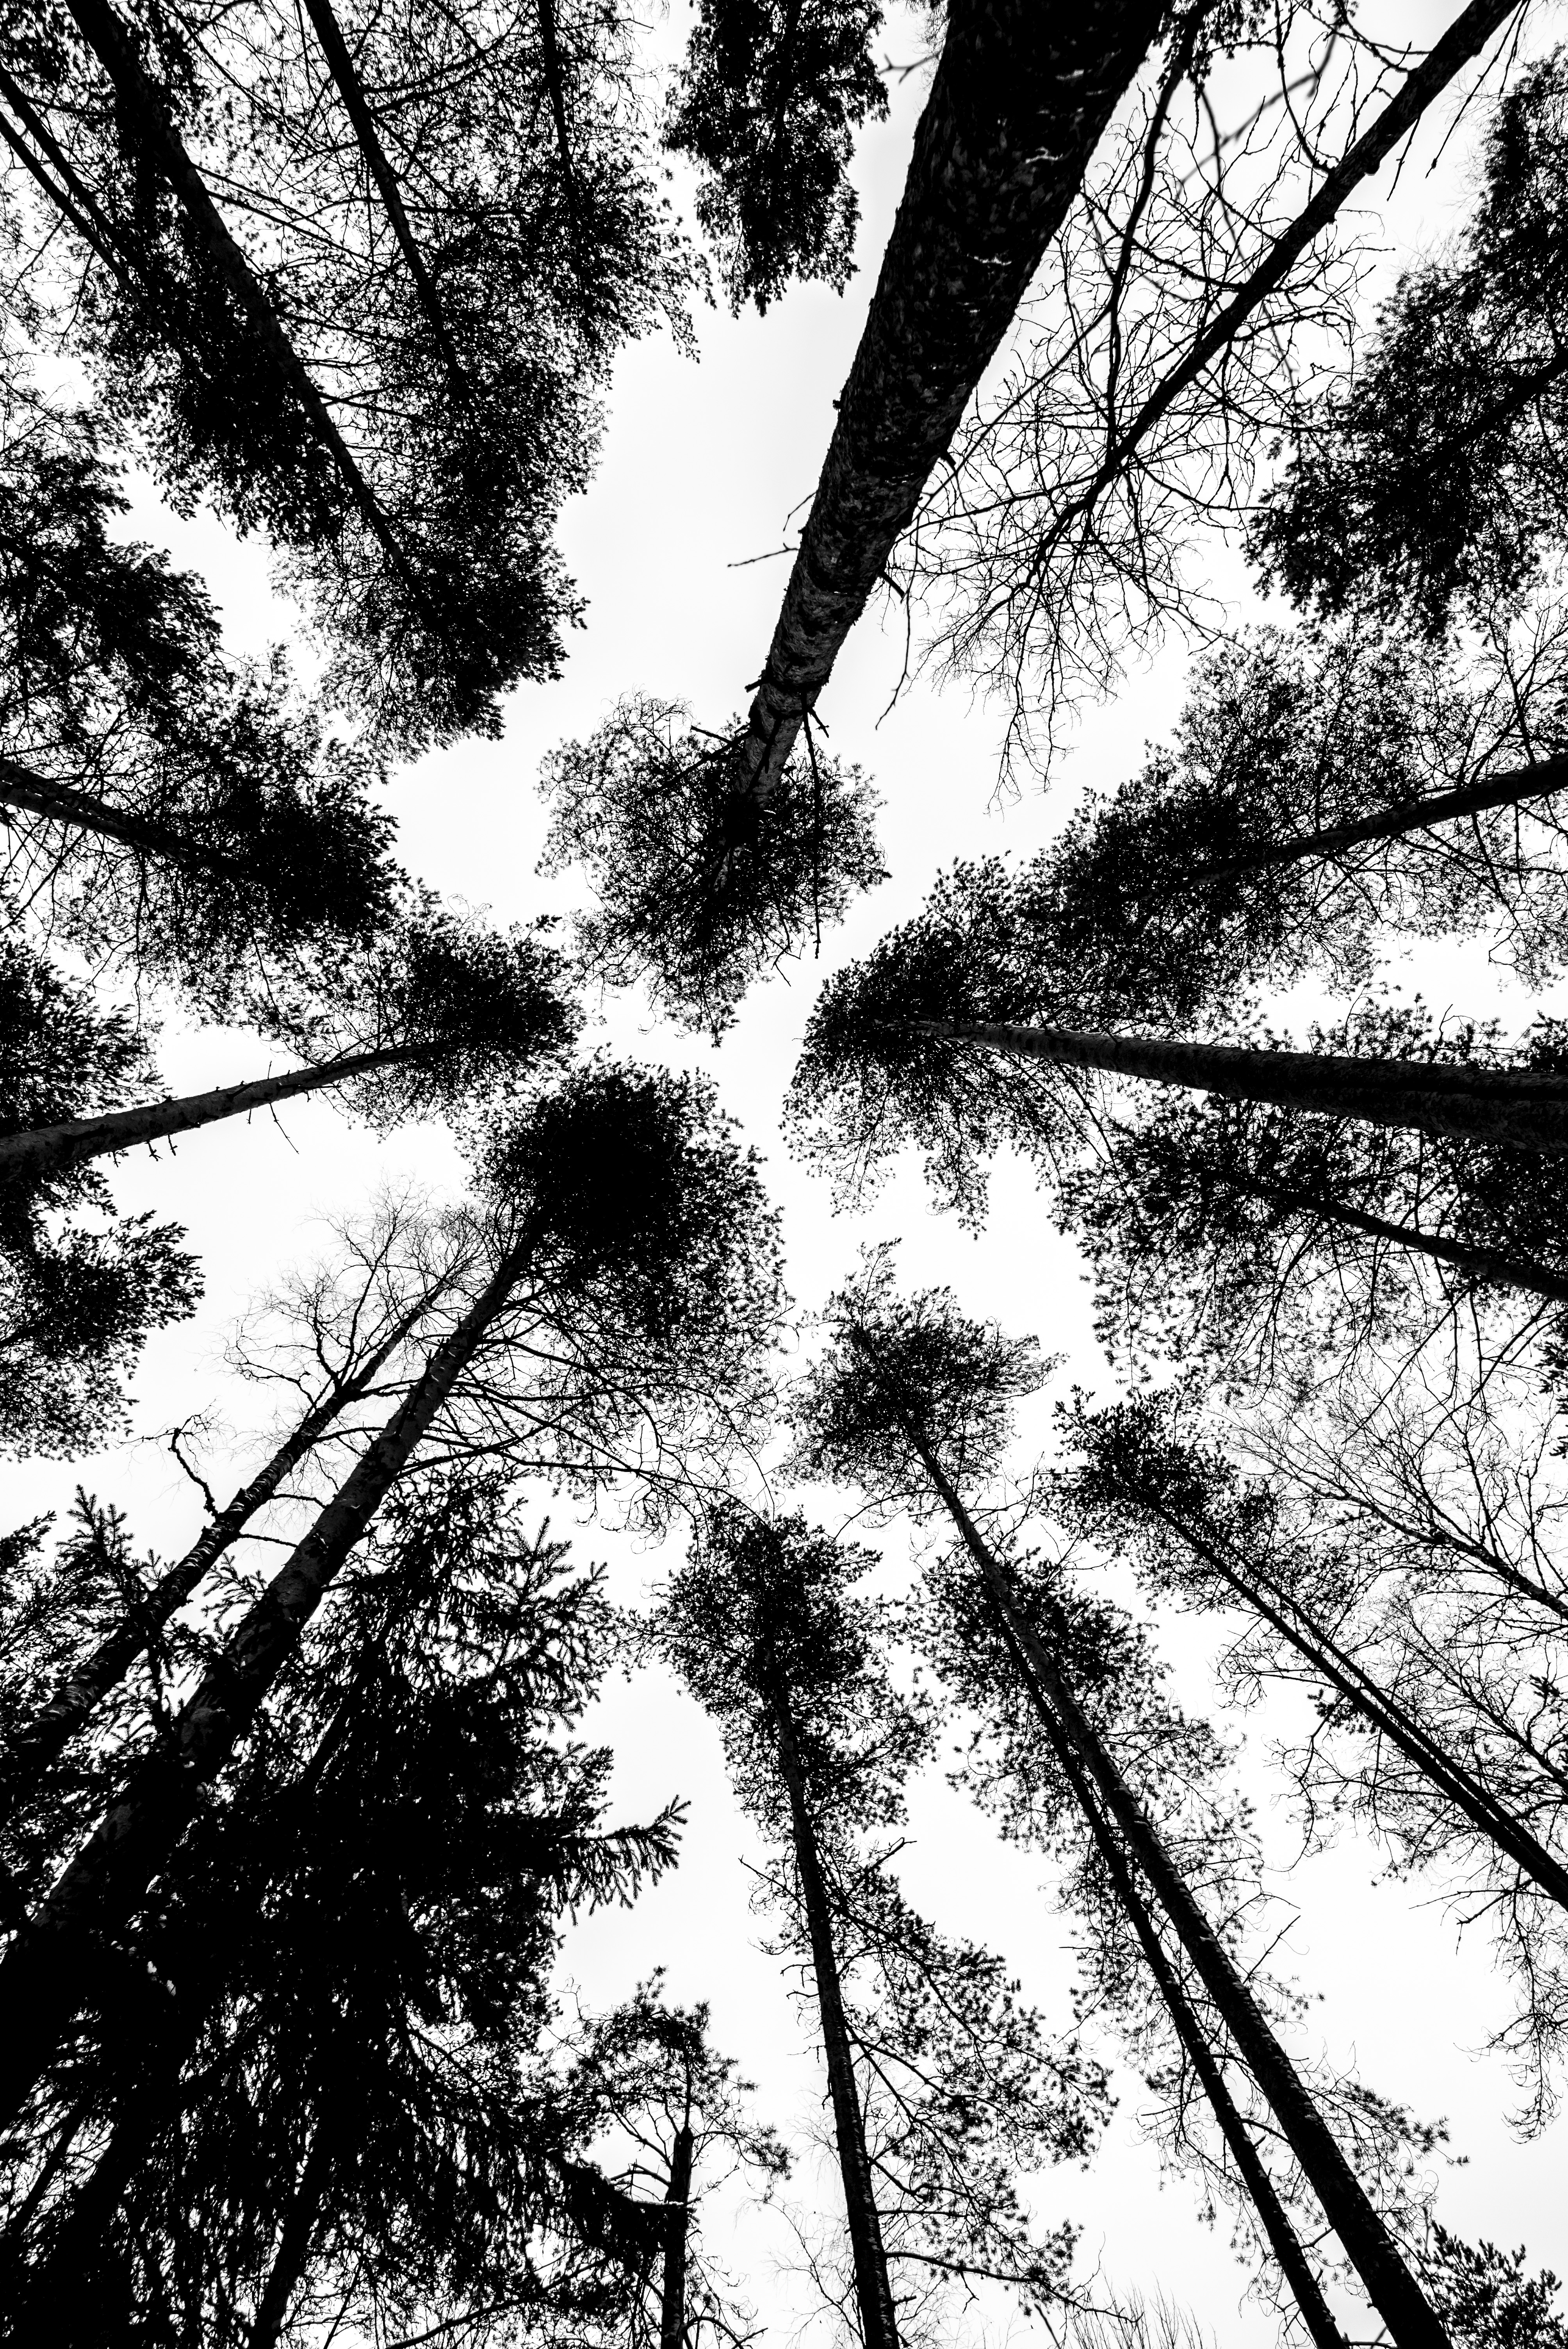
tree, forest, branch, black and white, plant, sky, white, leaf, trunk, pine, pattern, black, monochrome, flora, twig, conifer, symmetry, threes, pine family, monochrome photography, stock photography, woody plant